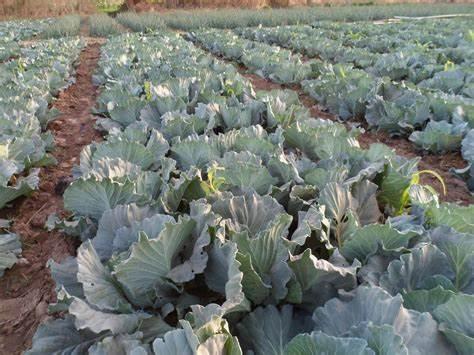
Kilimo cha technolojia ya kisasa ambapo mazao yamepandwa kwenye matuta na yamestawi vizuri katika shamba kubwa sana.